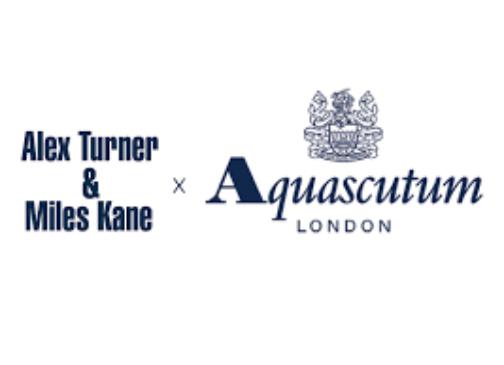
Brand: Aquascutum
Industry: Clothes